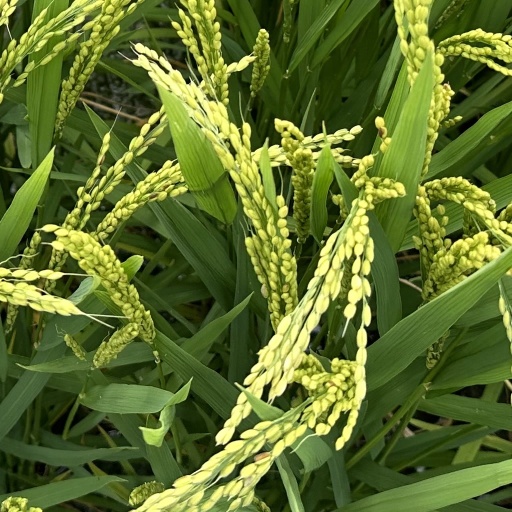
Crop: rice